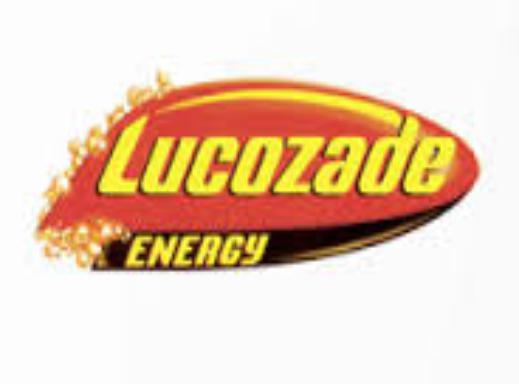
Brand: Lucozade
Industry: Food